La Motte-de-Galaure

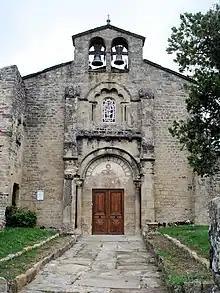
The church of Sainte-Agnes, in La Motte-de-Galaure

La Motte-de-Galaure is a former commune in the Drôme department in southeastern France. On 1 January 2022, it was merged into the new commune of Saint-Jean-de-Galaure.